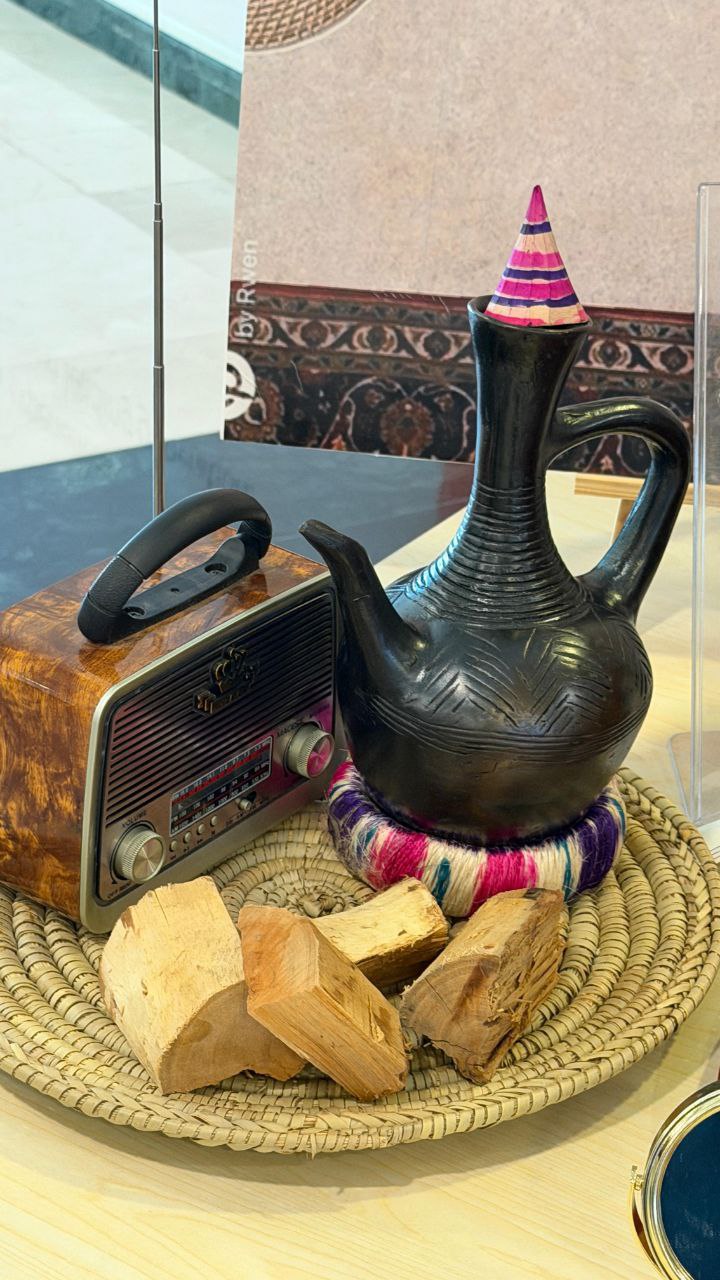
الوصف بالفصحى: وعاء قهوة مصنوع من الفخار و راديو و خشب
الوصف بالعامية السودانية: تنكة فخار و رادي و حطب
التصنيف: Local Culture & Objects